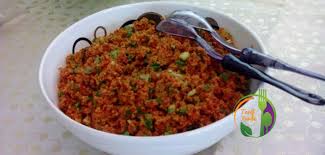
Yemek: kisir